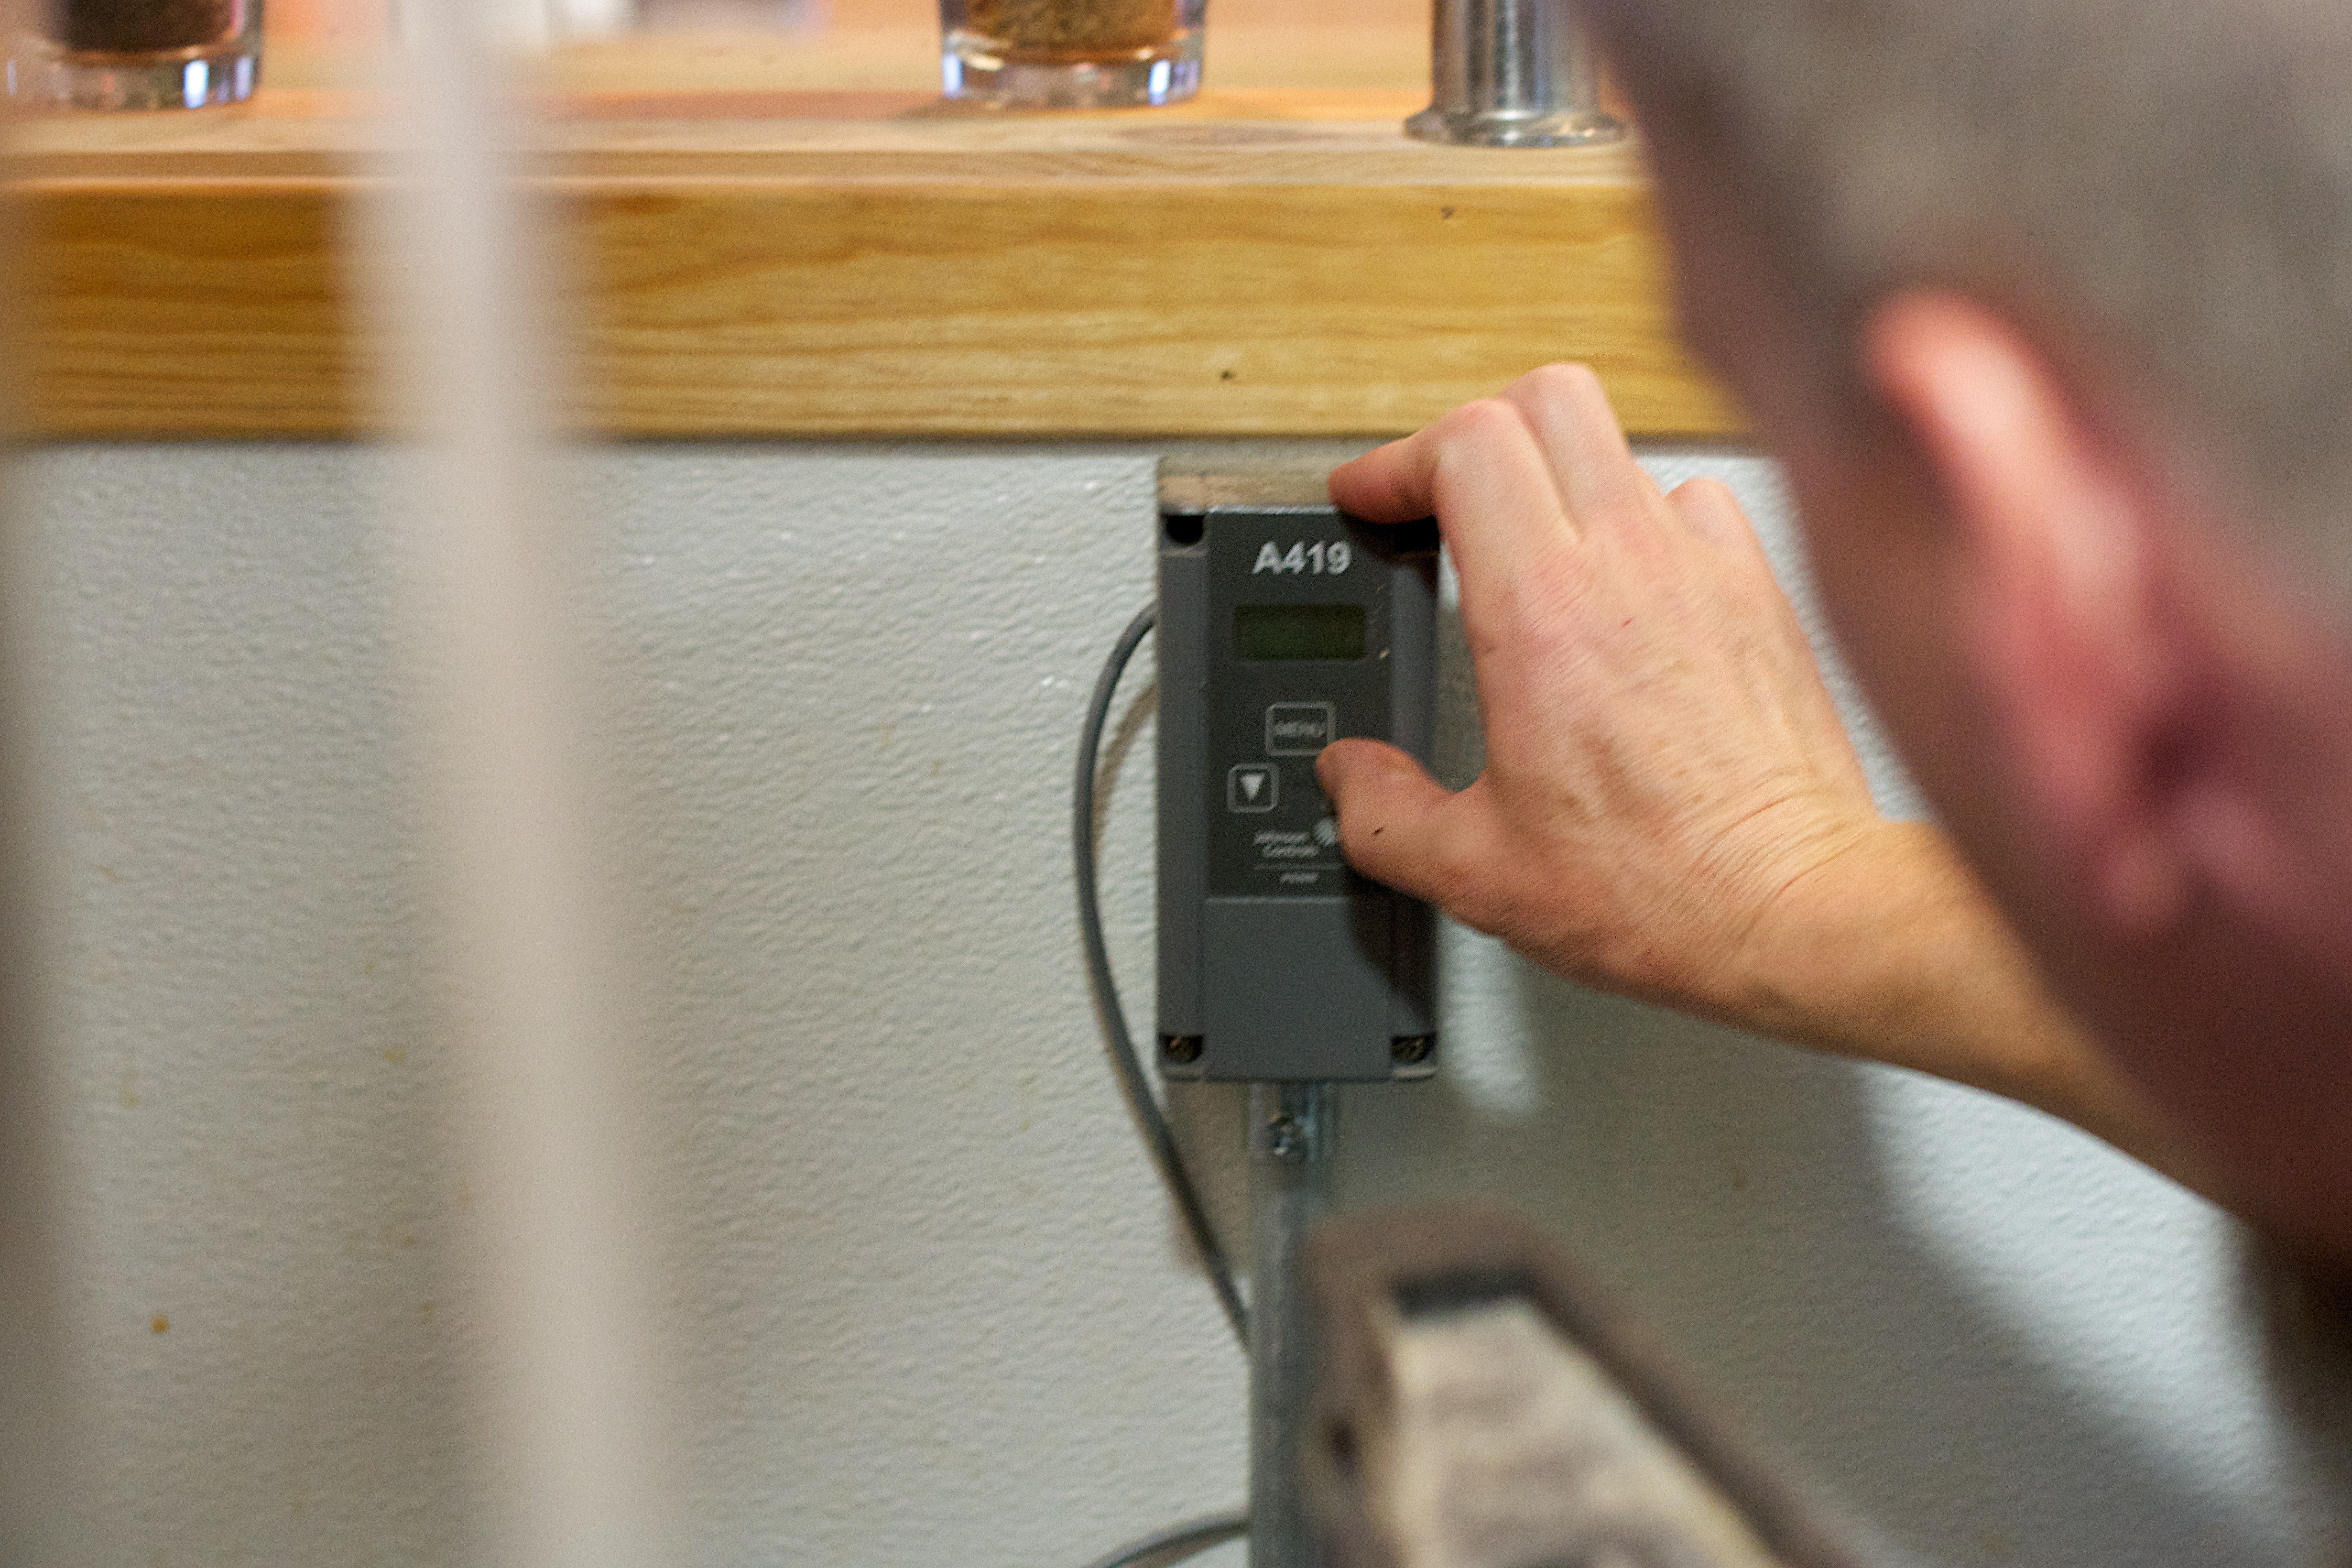
hand, weapon, beer, gun, thatbrewery, firearm